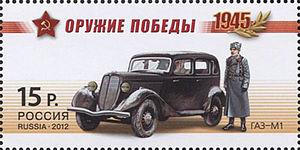
La GAZ-M1 est une berline produite par le constructeur soviétique GAZ entre 1936 et 1943 dans son usine de Gorki.